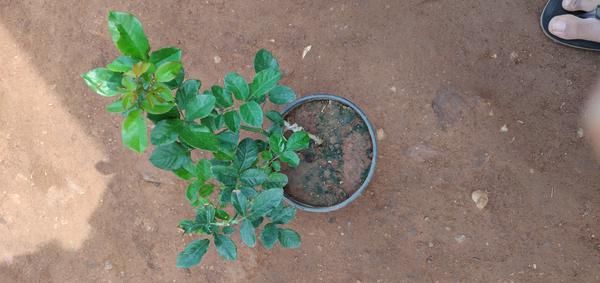
Plant: Rose